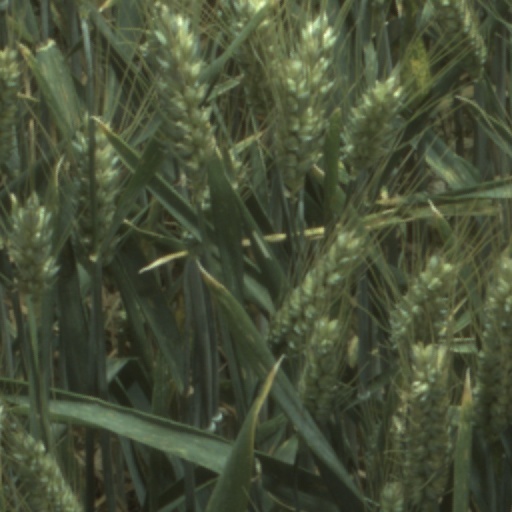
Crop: wheat